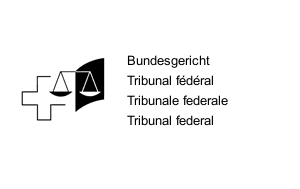
Bundesgericht (Schweiz)
Das Bundesgericht er Forbundsrepublikken Schweizs øverste domstol. Som del af justitsvæsenet udgør den en af de tre statsmagter i det schweiziske politiske system.